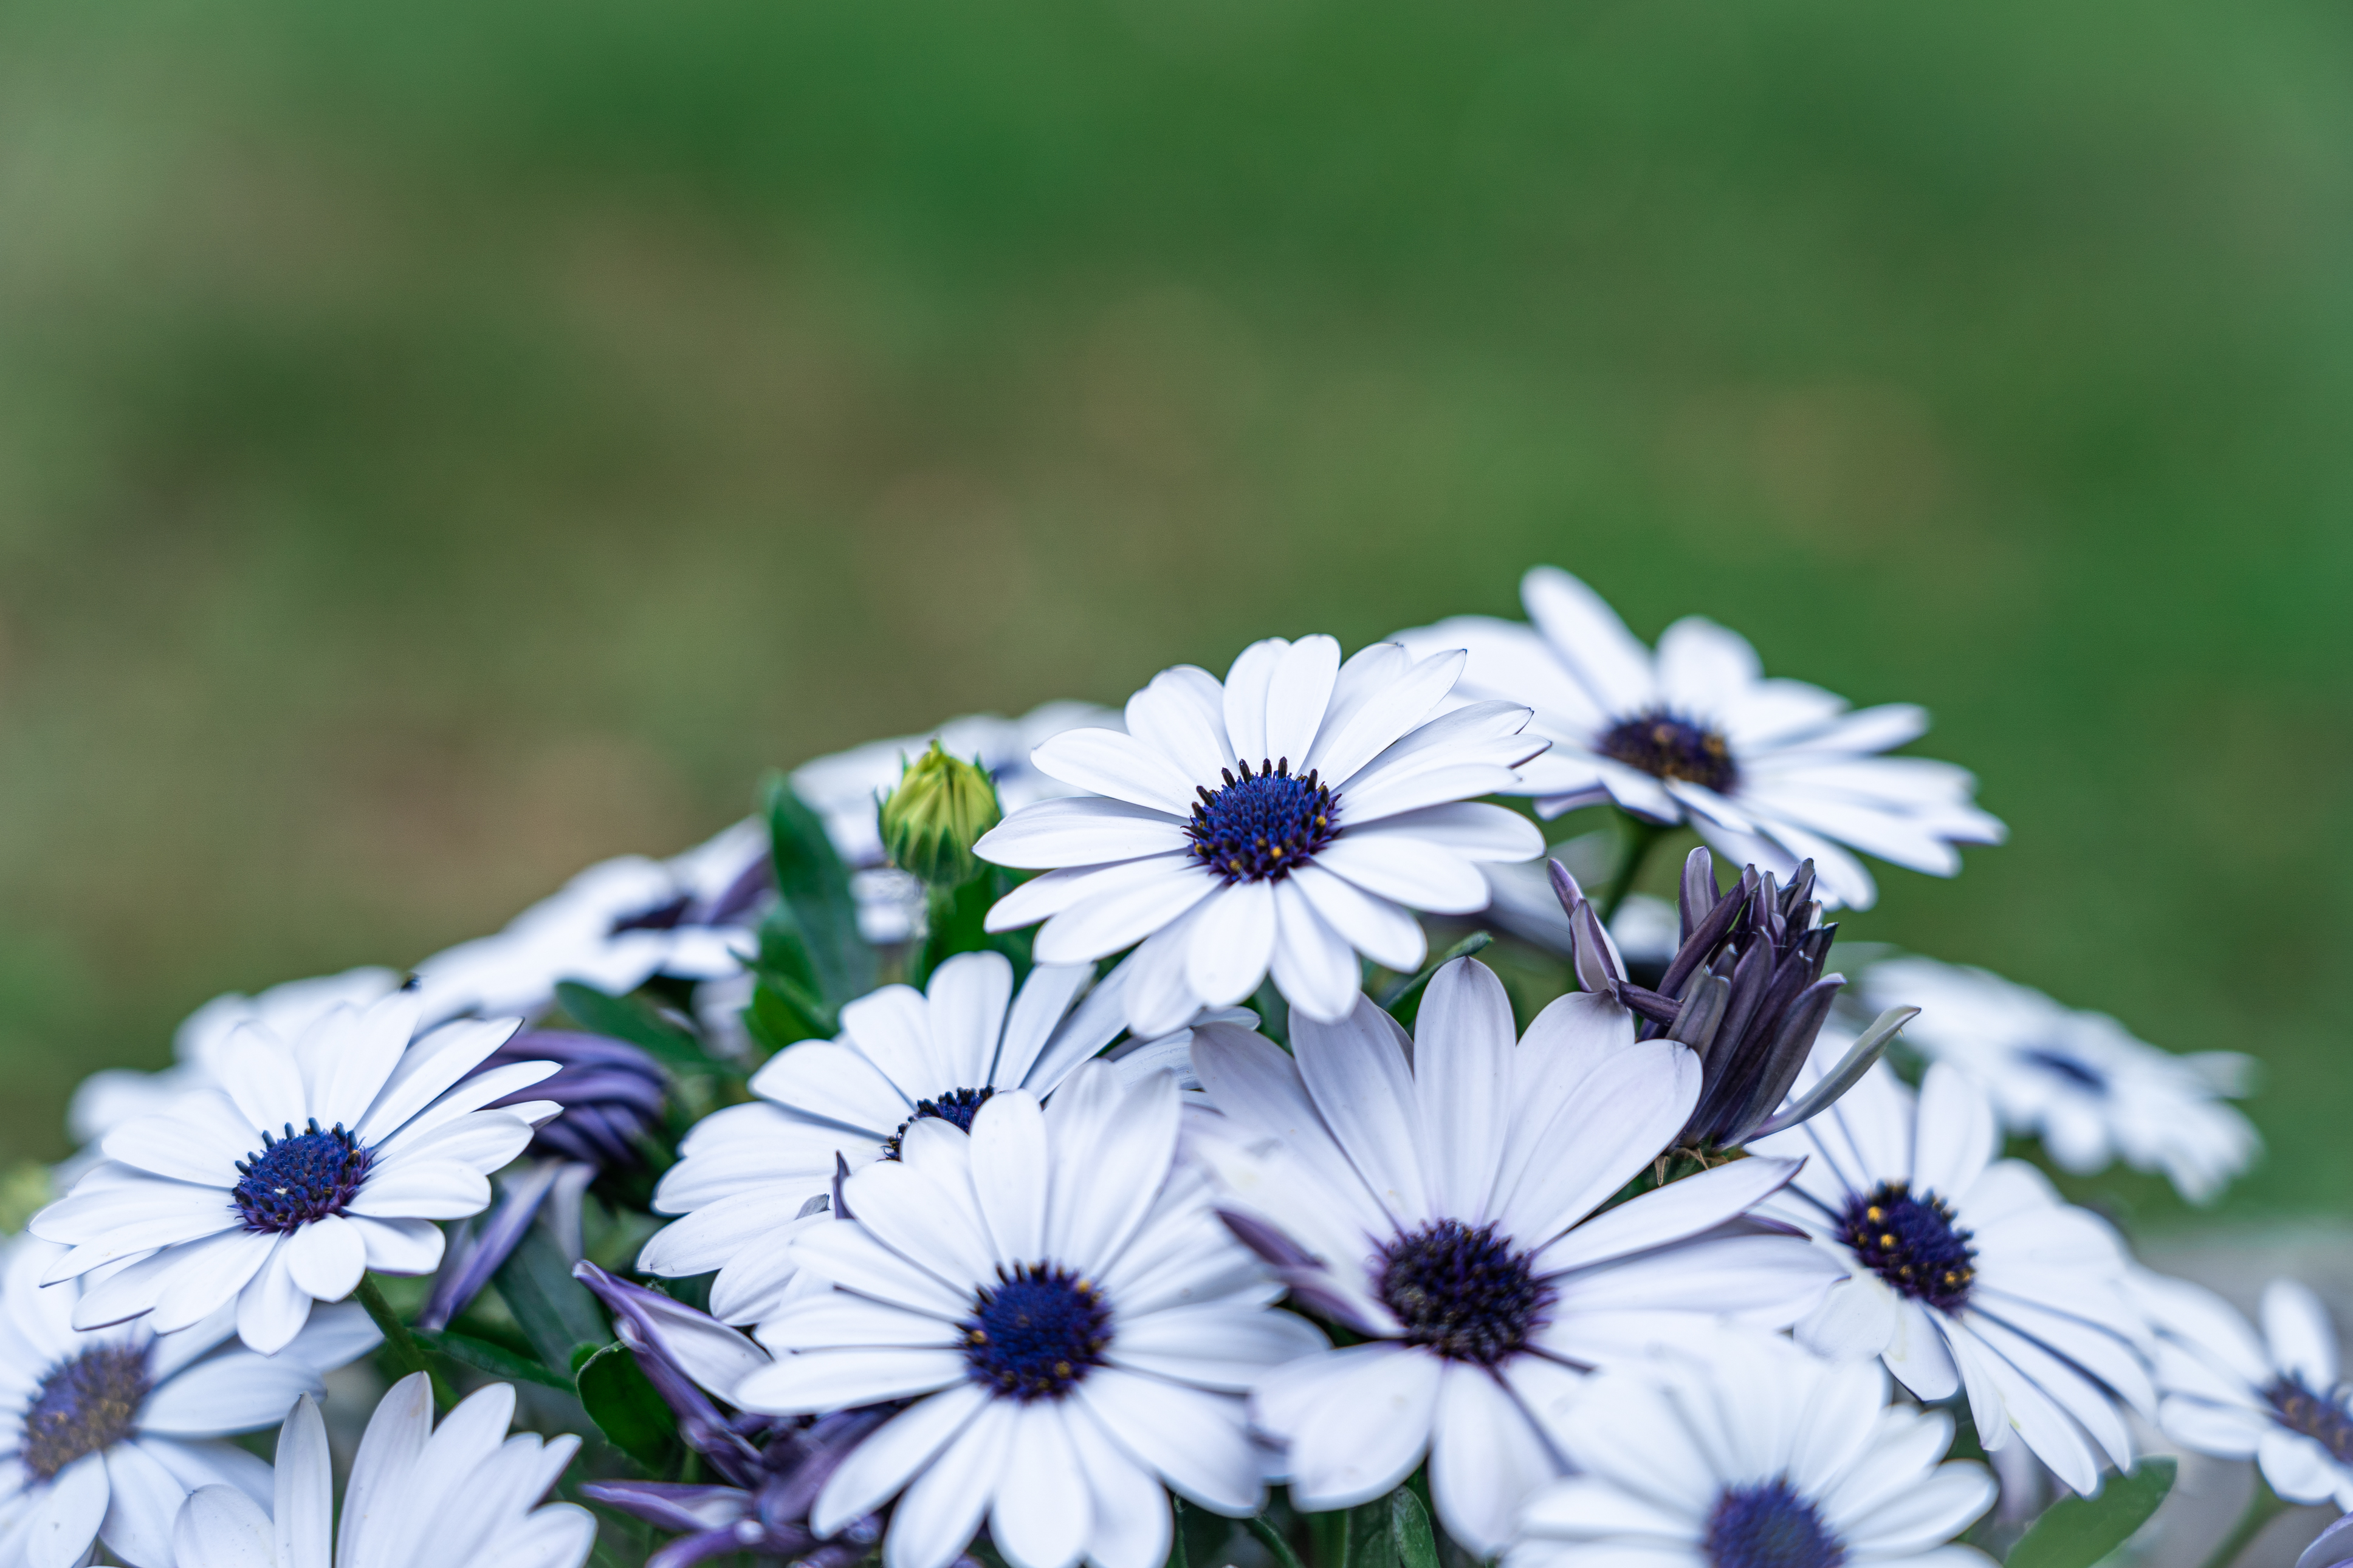
daisy, african, cape daisy, soprano, astra white, osteospermum, evergreen, perennial, blossom, violet, white, flowers, flora, thank you, emotion, text space, flower, blue, petal, plant, green, spring, pericallis, wildflower, flowering plant, botany, close up, aster, daisy family, macro photography, photography, african daisy, annual plant, plant stem, black and white, perennial plant